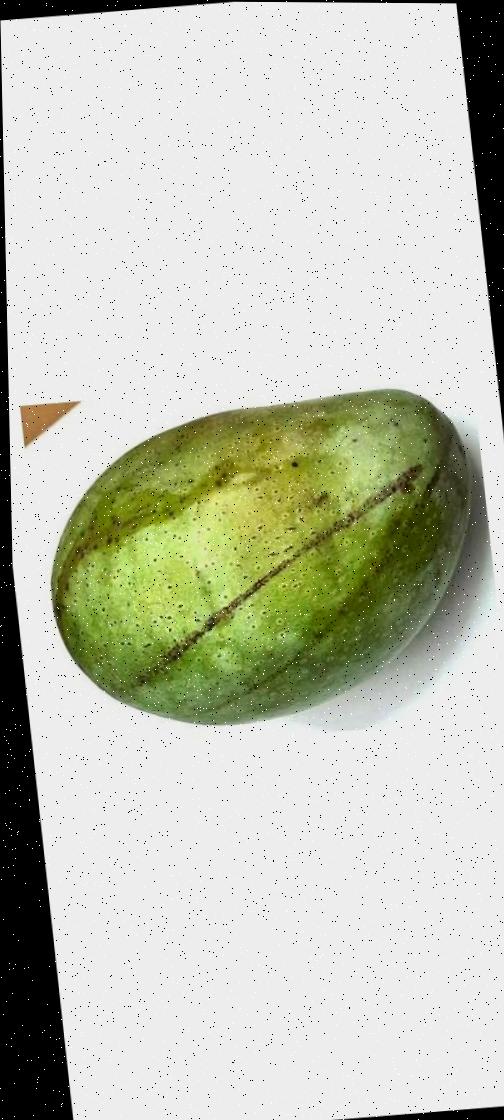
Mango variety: Fazli Classic